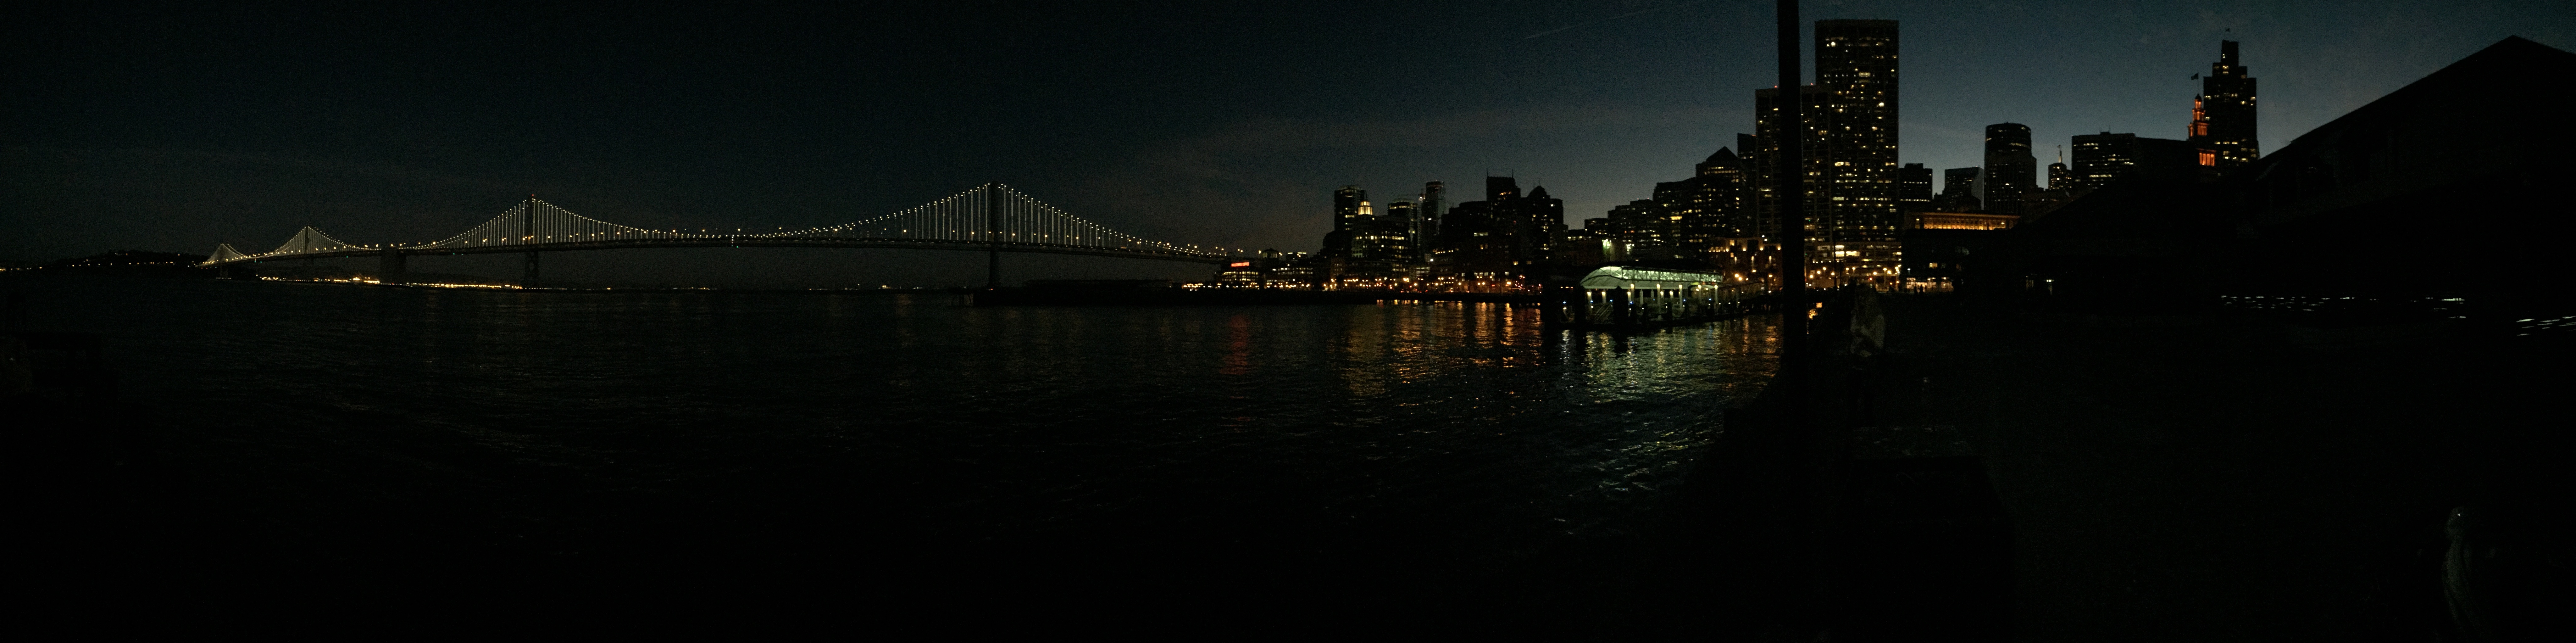
skyline, night, morning, dawn, cityscape, dusk, evening, reflection, darkness